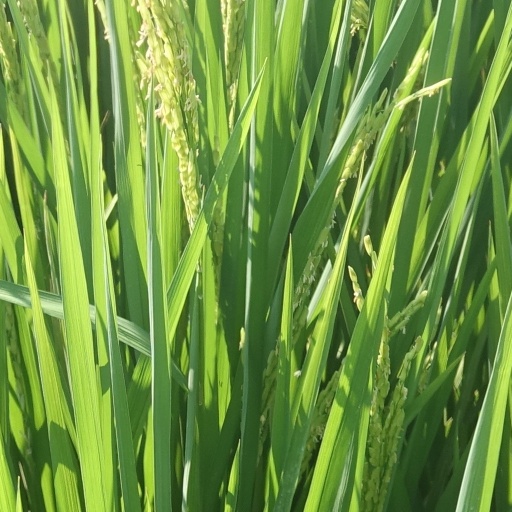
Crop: rice